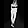
Label: Trouser